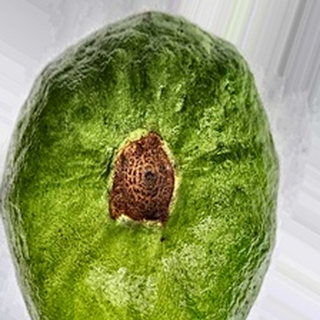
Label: healthy_guava